The Midshipmaid

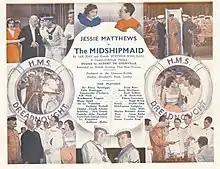

The Midshipmaid is a 1932 British comedy film directed by Albert de Courville and starring Jessie Matthews, Frederick Kerr, Basil Sydney and Nigel Bruce. The film is based on the 1931 play of the same title by Ian Hay and Stephen King-Hall. it was released in the U.S. as Midshipmaid Gob. John Mills makes his film debut in a supporting role. It was shot at the Lime Grove Studios, with sets designed by the art director Alfred Junge.